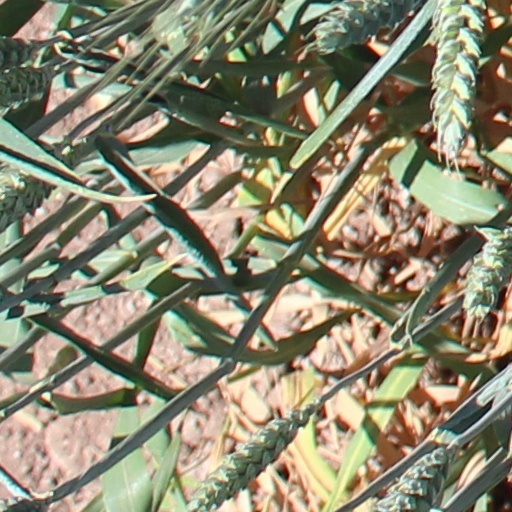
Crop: wheat